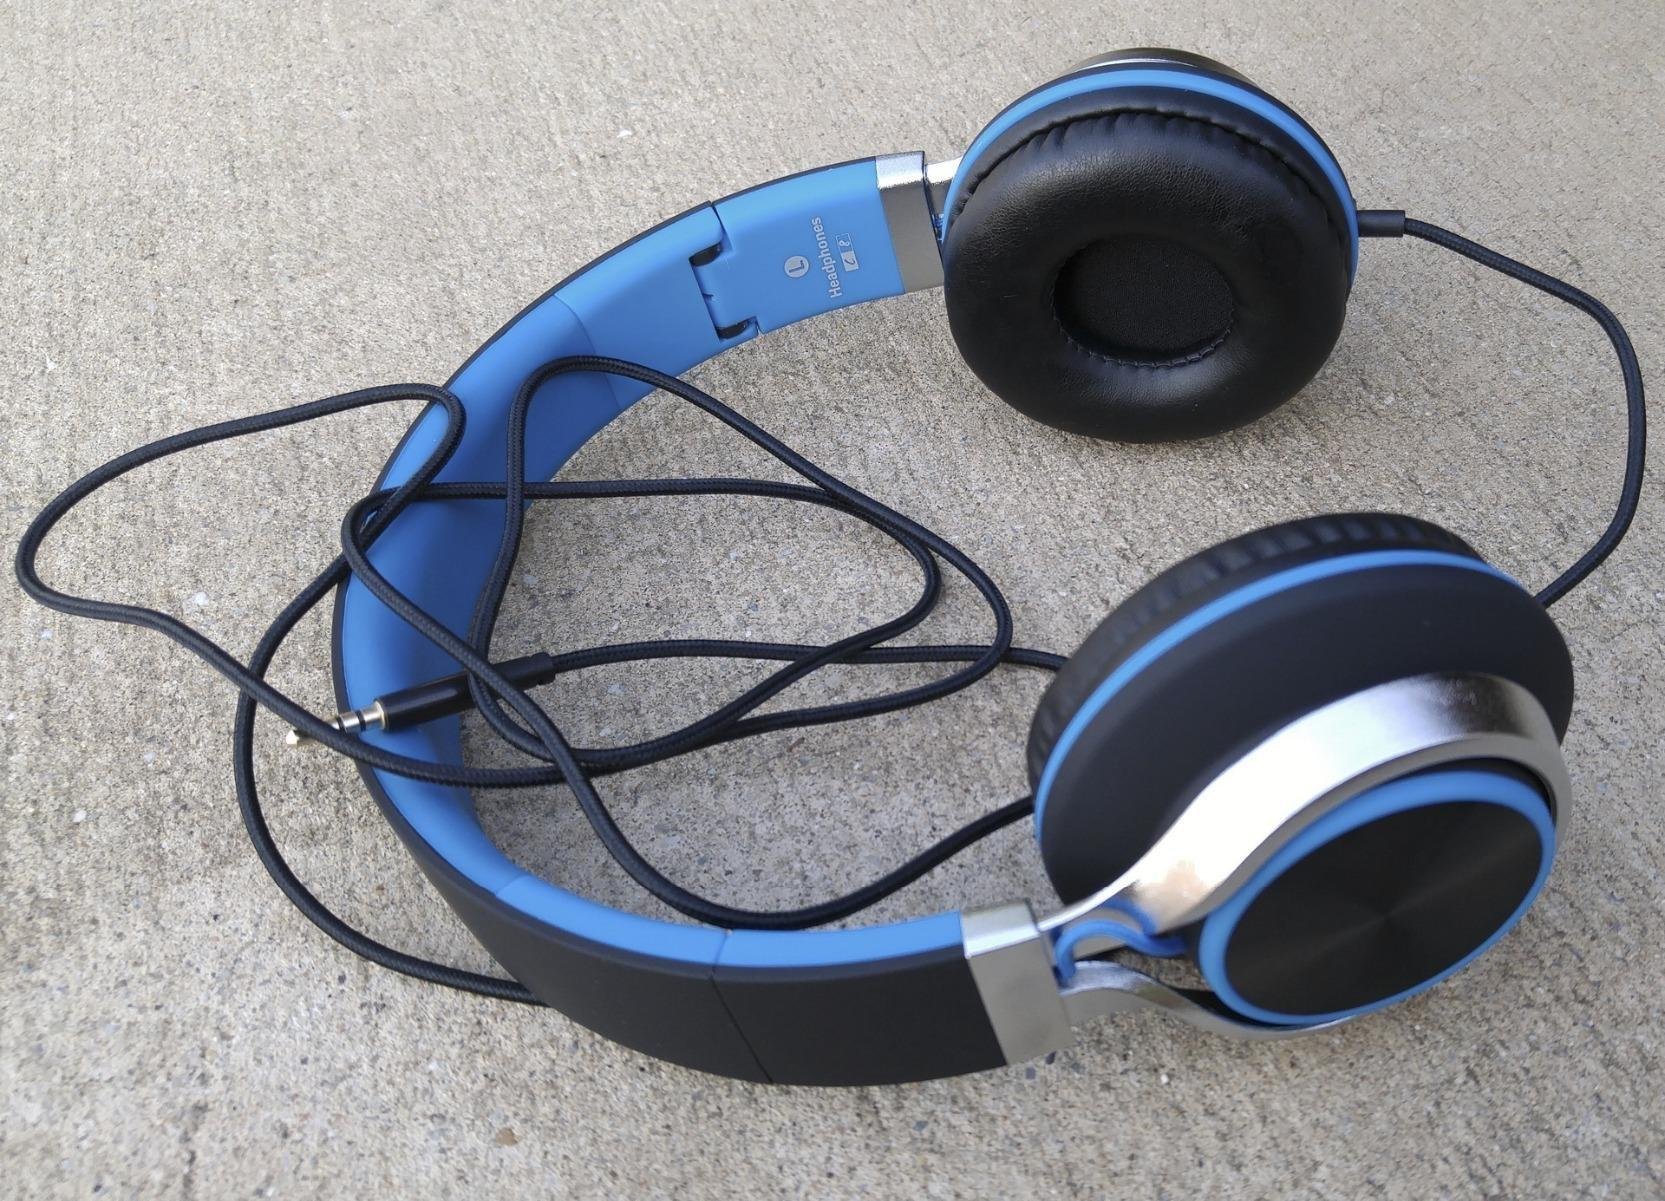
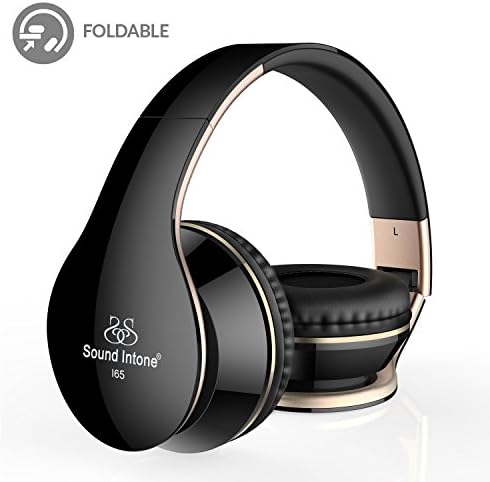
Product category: headphones
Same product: no